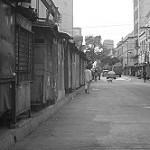
Label: B & W